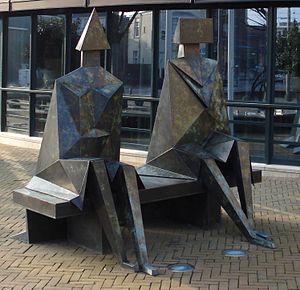
Lynn Chadwick est un sculpteur britannique.